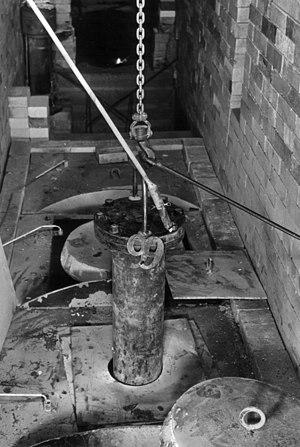
Projet Manhattan est le nom de code du projet de recherche qui produisit la première bombe atomique durant la Seconde Guerre mondiale. Il fut mené par les États-Unis avec la participation du Royaume-Uni et du Canada. De 1942 à 1946, il fut dirigé par le major-général Leslie Richard Groves du corps des ingénieurs de l'armée des États-Unis. Sa composante militaire fut appelée « Manhattan District » et le terme « Manhattan » remplaça graduellement le nom de code officiel, Development of Substitute Materials, pour désigner l'ensemble du projet. Au cours de son développement, le projet absorba son équivalent britannique, Tube Alloys.